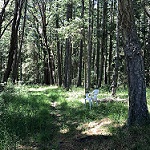
Scene: Outdoor